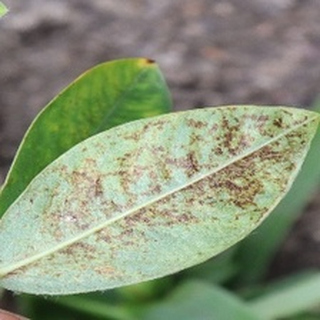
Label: groundnut_rust